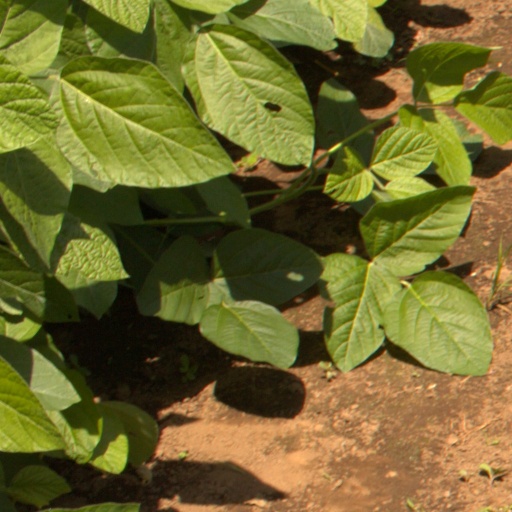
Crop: soybean